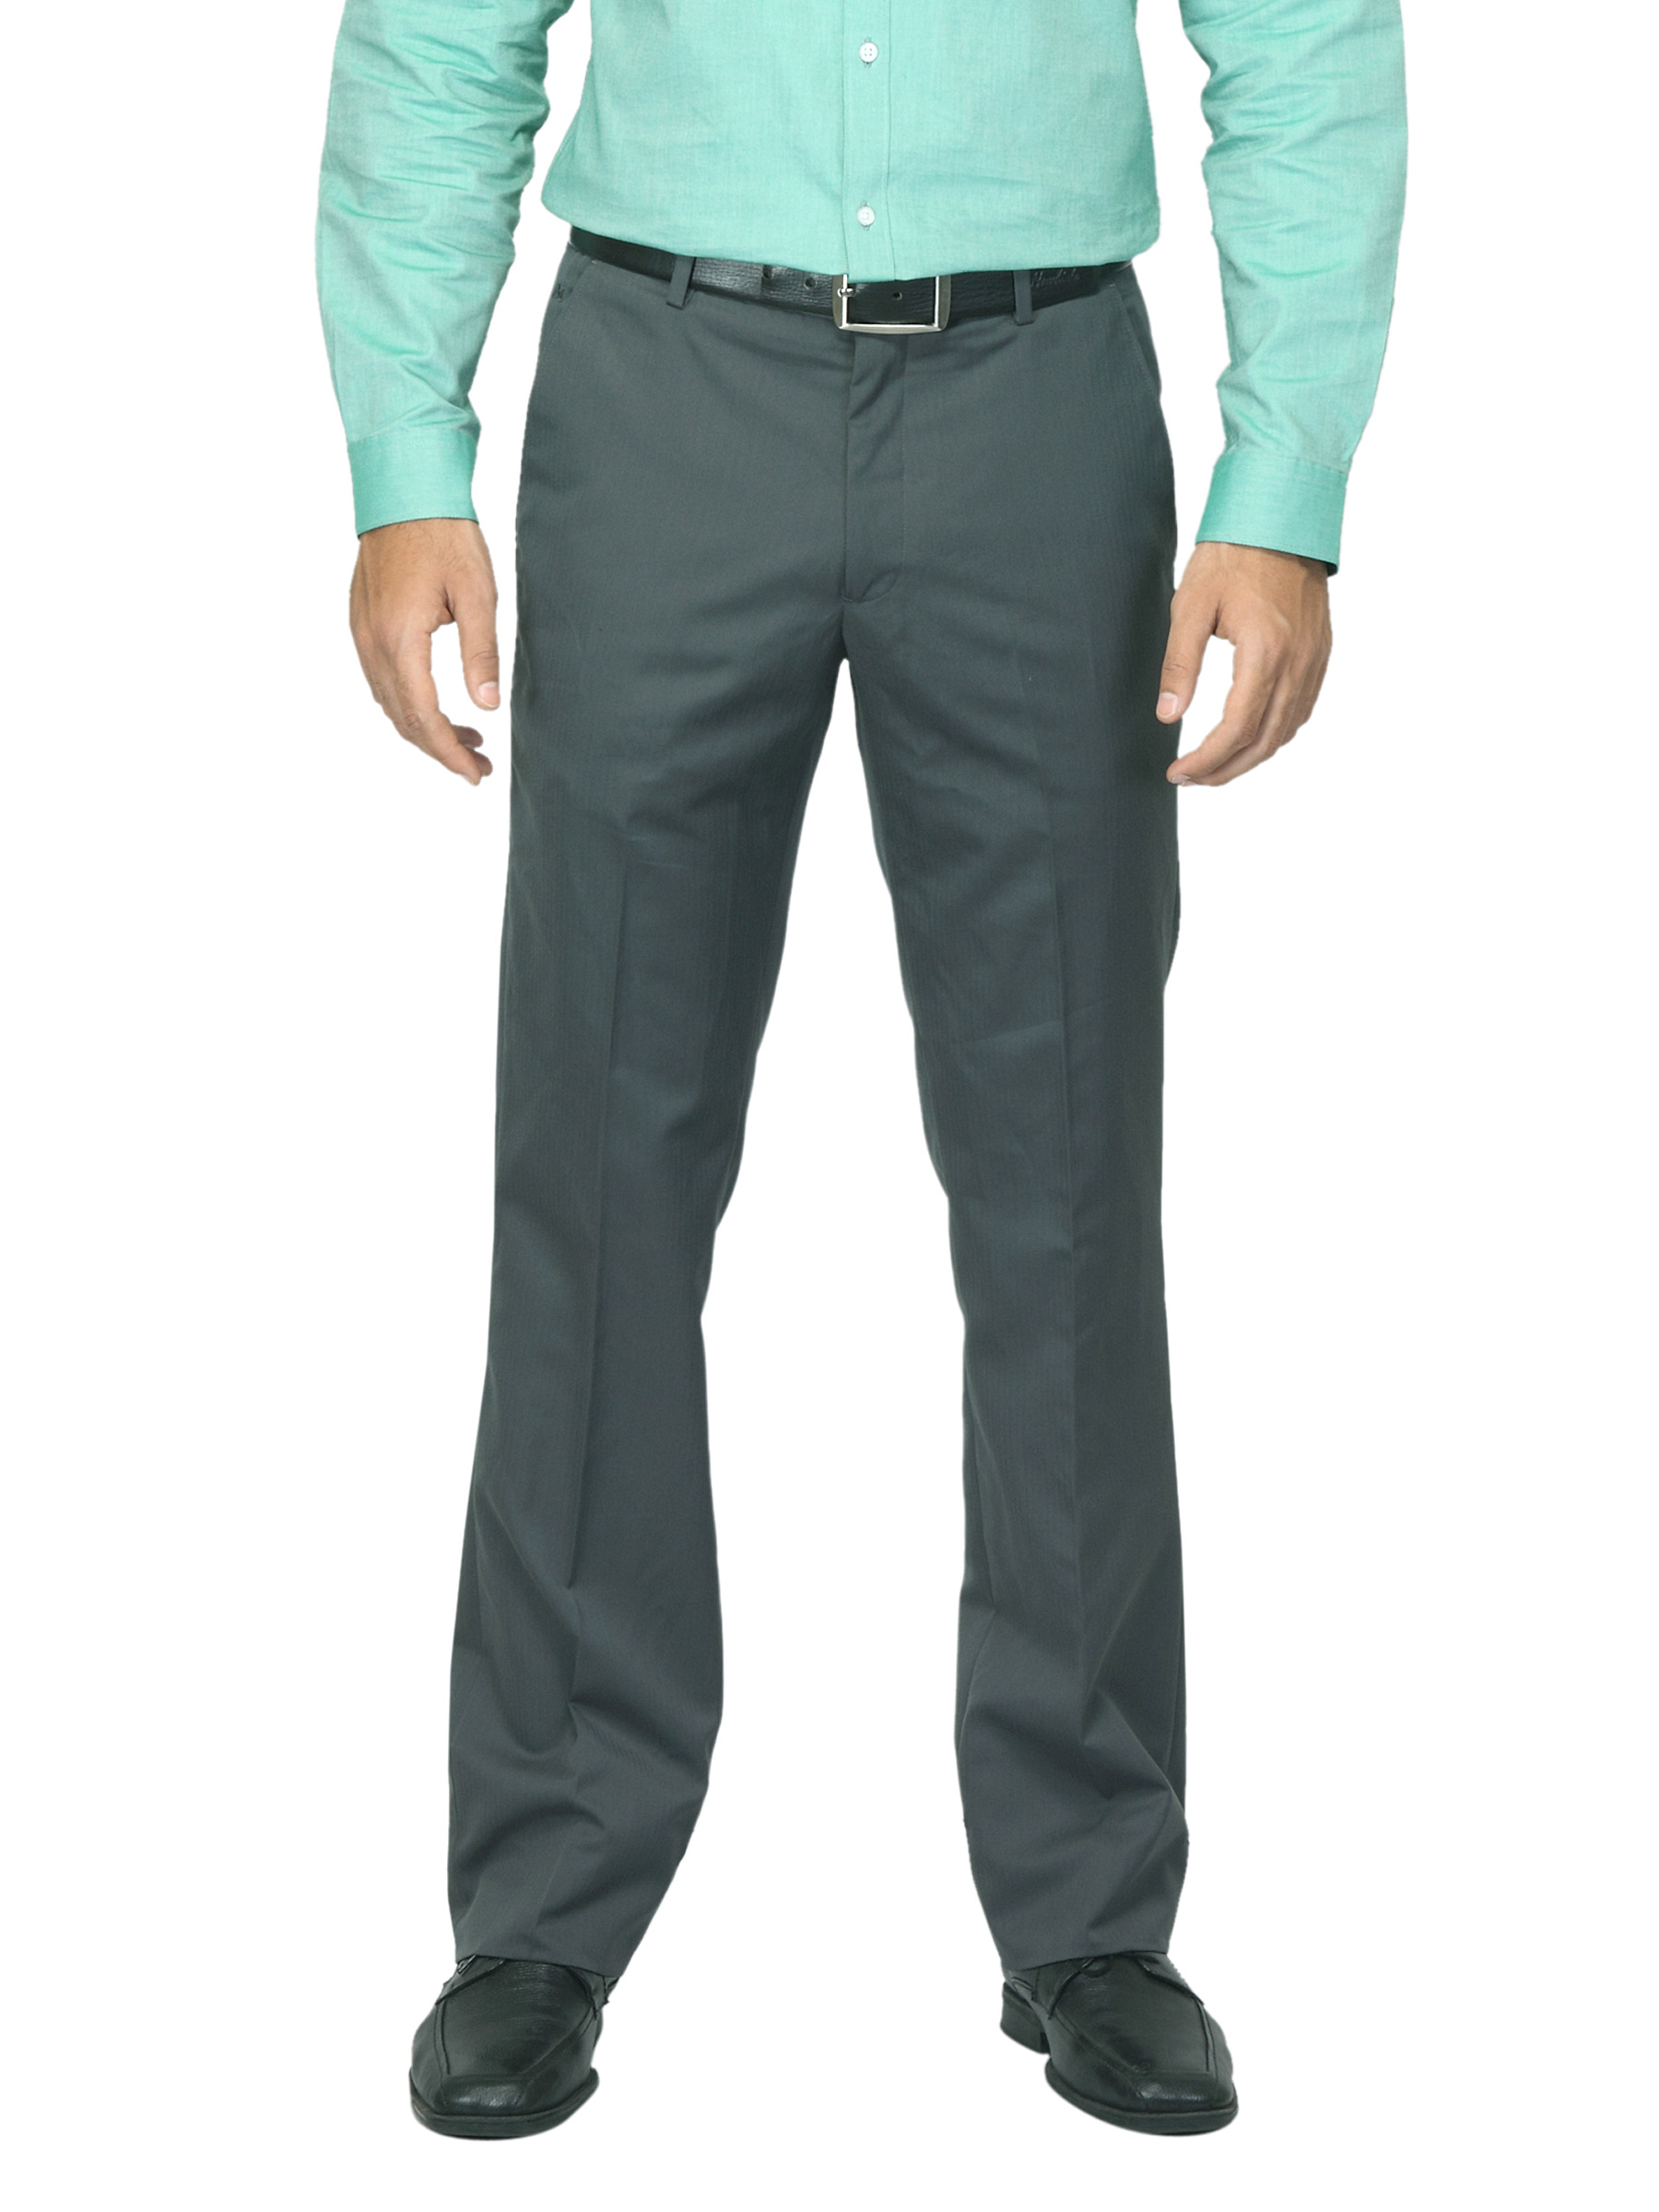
John Miller Men Striped Grey Trousers
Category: Apparel / Bottomwear / Trousers
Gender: Men
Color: Grey
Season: Summer 2012
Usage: Formal